White Deer Creek

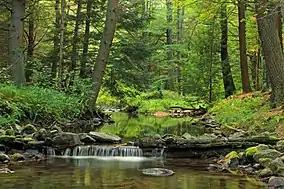
White Deer Creek in McCalls Dam State Park

The watershed of White Deer Creek has been a significant recreational area since at least the 1930s, by which time improved roads granted access to the watershed. This allowed wealthier residents of Lewisburg, Milton, Sunbury, Watsontown, and Williamsport to construct weekend/vacation cabins in the watershed. Hunting and fishing clubs were also active in the area by this time period.